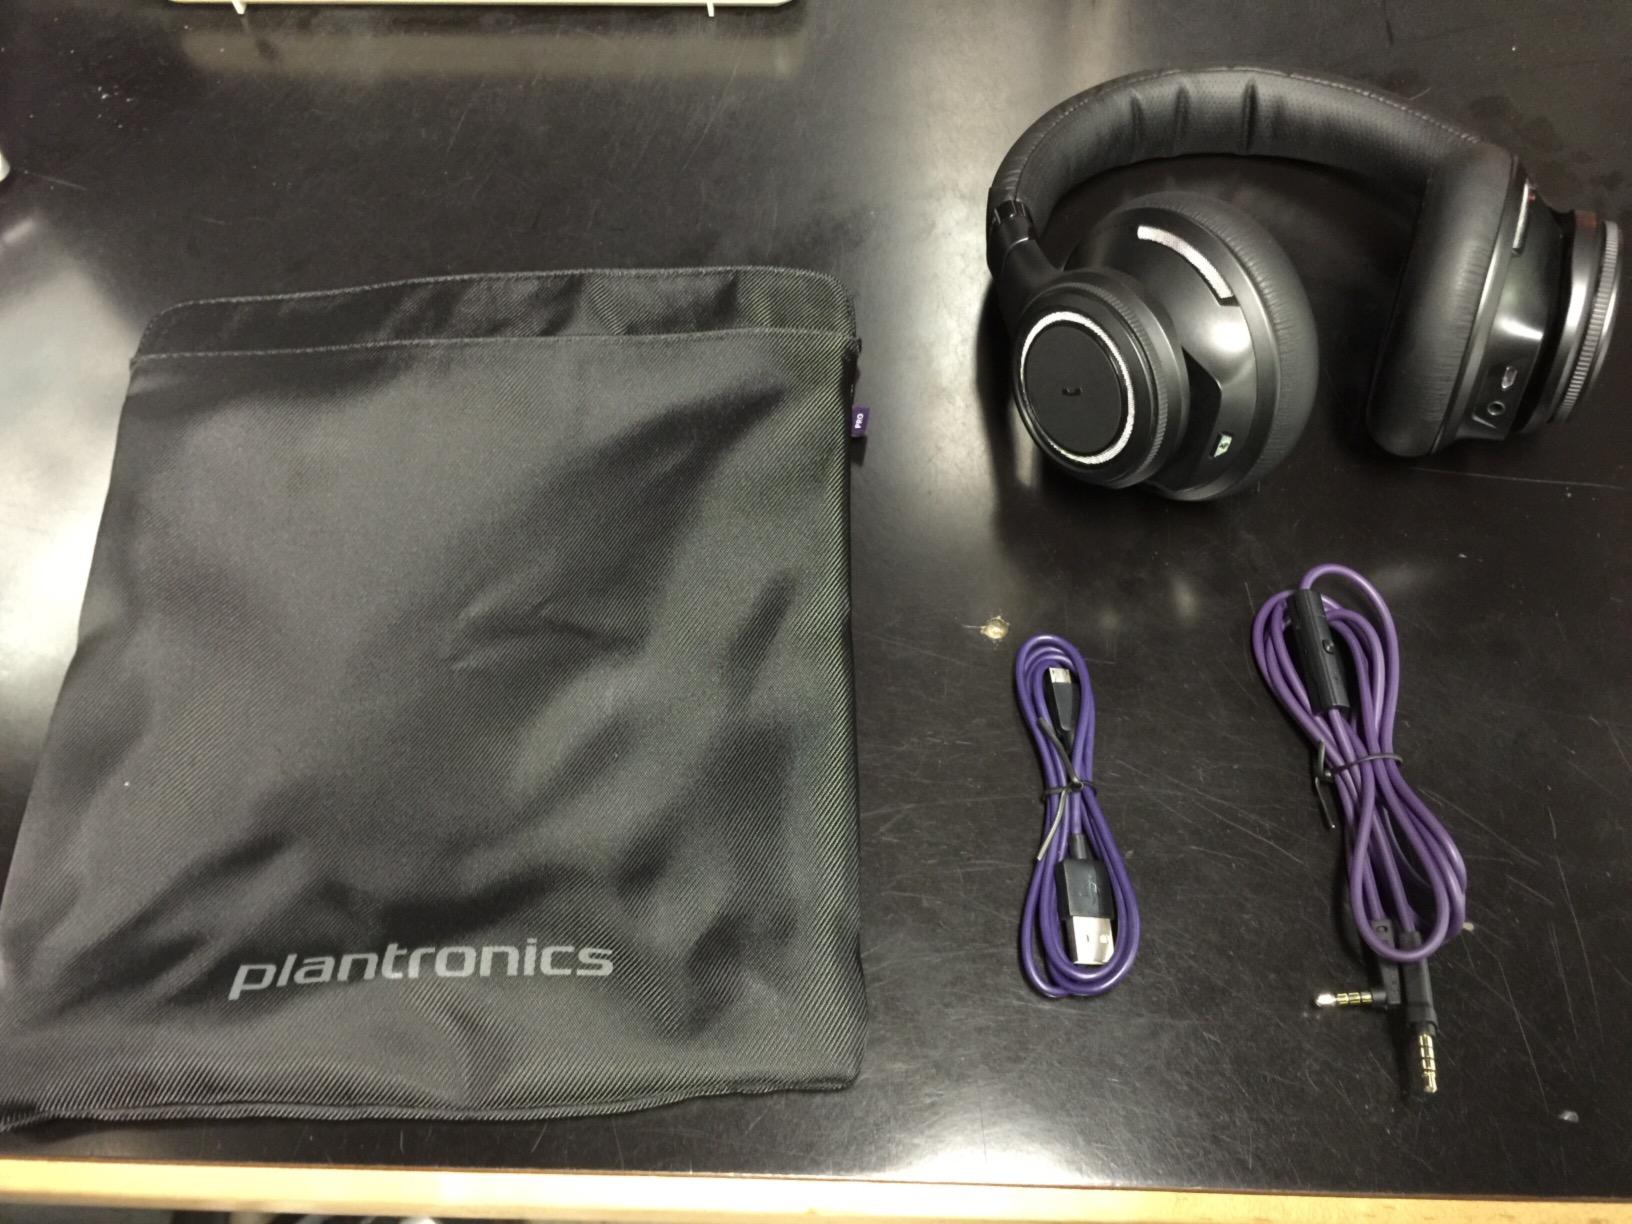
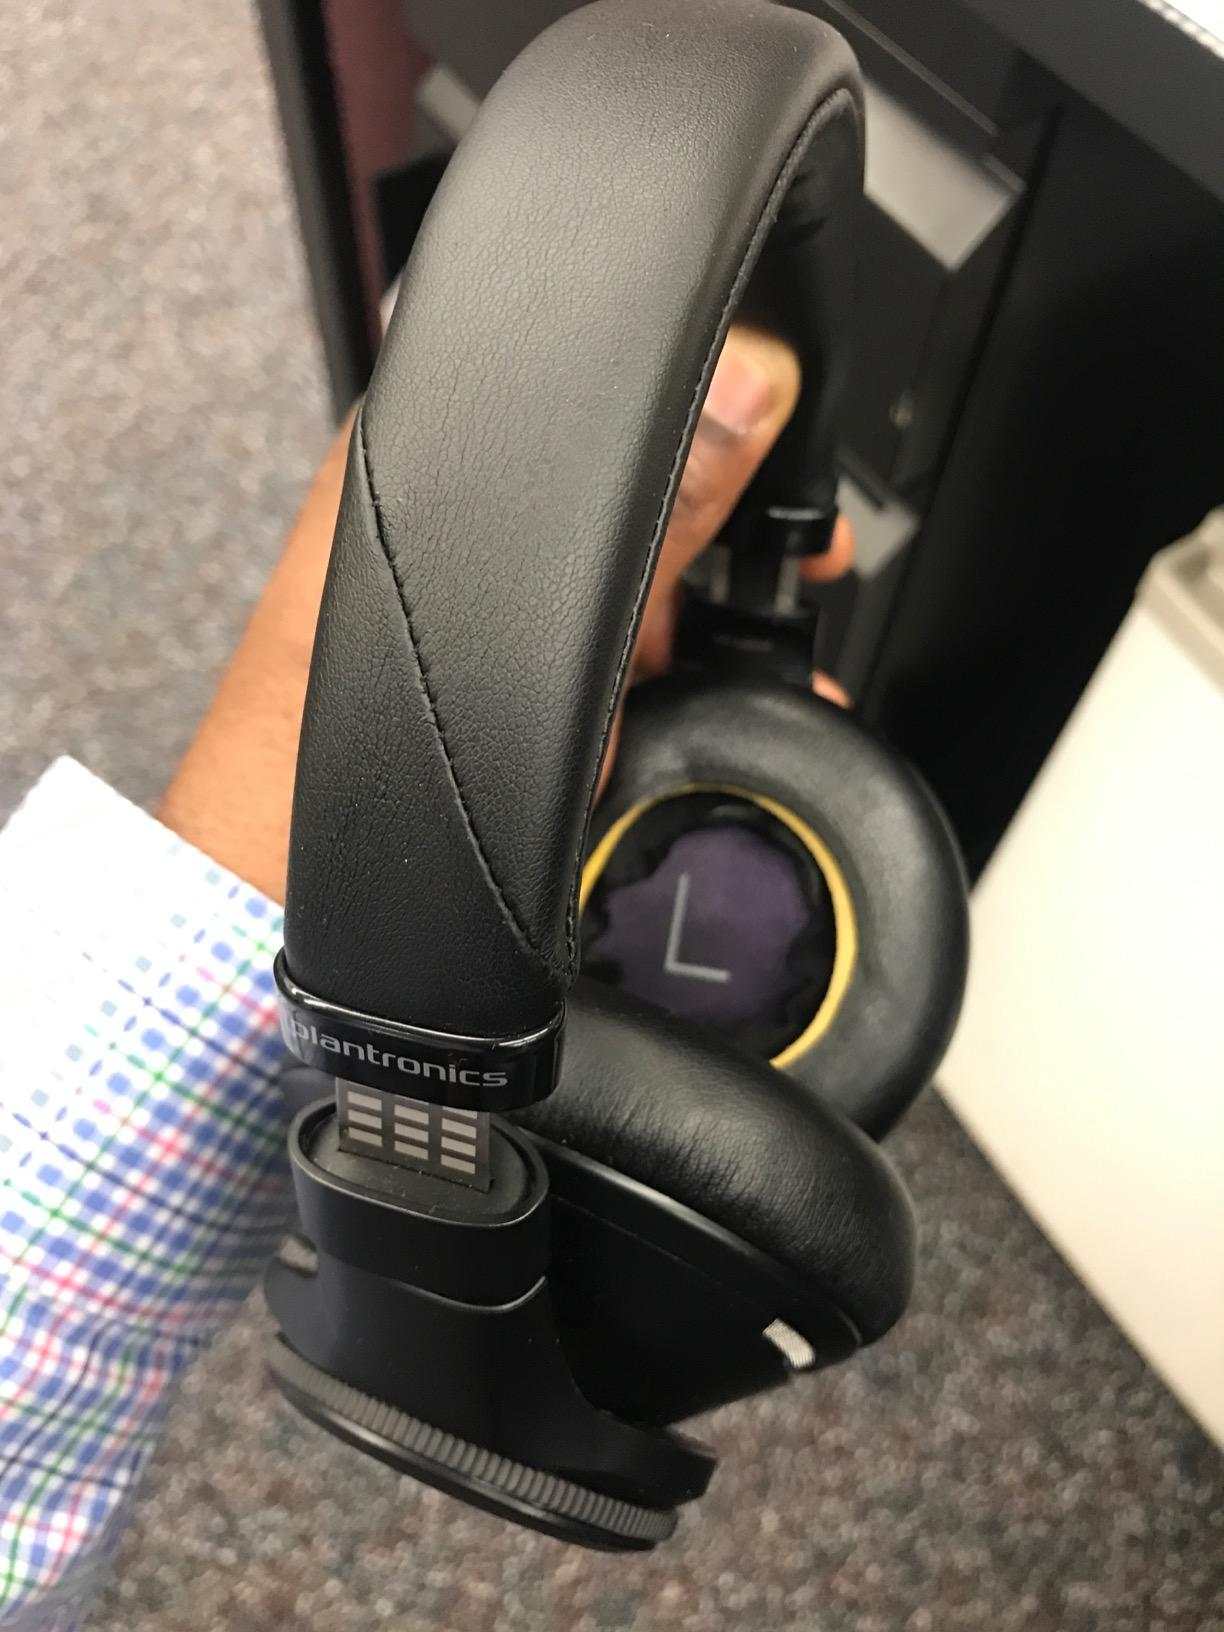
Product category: headphones
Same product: yes